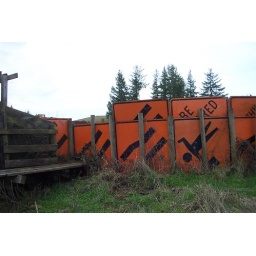
I think the traffic sign rustler puts his rustled cattle in here.